2014 People's Climate March

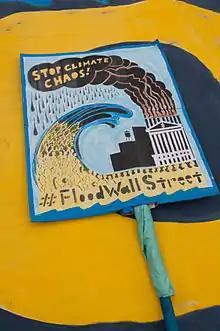
A sign promoting related Twitter hashtag #FloodWallStreet.

The New York City Climate Convergence is a coalition formed by two political activist environmental organizations, System Change Not Climate Change (SCNCC) and the Global Climate Convergence (GCC). During the weekend of the climate march, the organization will hold two plenaries and a number of workshops that will focus on what the organizers claim are the economic causes of climate change, and on ways in which the system can be altered, so that the world will begin to value "people, planet and peace over profit." According to the coalition's website, the "GCC recently rose to prominence when it organized a series of climate actions connecting to the labour and environmental movements (the social and ecological) in a campaign called 'Mother Earth Day to May Day 2014.' SCNCC, an 'ecosocialist' coalition arose out of multiple socialist and activists [sic] organizations in the aftermath of Hurricane Sandy which devastated New York city [sic]."